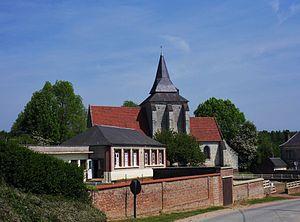
Sarton est une commune française située dans le département du Pas-de-Calais en région Hauts-de-France.